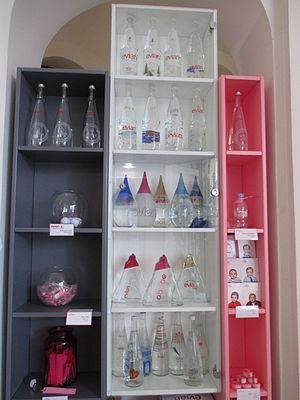
Evian
Évian est une marque d’eau minérale appartenant à la division « eaux » du groupe agroalimentaire français Danone, nᵒ 2 mondial en volume des eaux en bouteilles avec 18 milliards de litres derrière Nestlé Waters. Elle est exploitée par la SAEME, filiale de Danone, qui gère l’embouteillage d’environ 1,5 milliard de litres d’eau Évian chaque année.